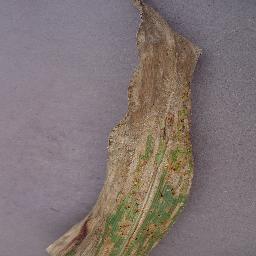
Label: Corn_(Maize)___Northern_Leaf_Blight